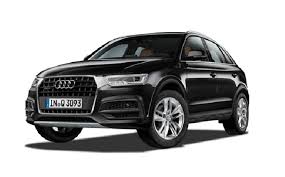
Label: noambulance